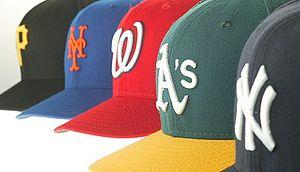
La Ligue majeure de baseball est une organisation sportive nord-américaine regroupant deux ligues : la Ligue nationale et la Ligue américaine. La compétition qu'elle organise, portant le même nom, constitue le plus haut niveau dans la hiérarchie actuelle du baseball.